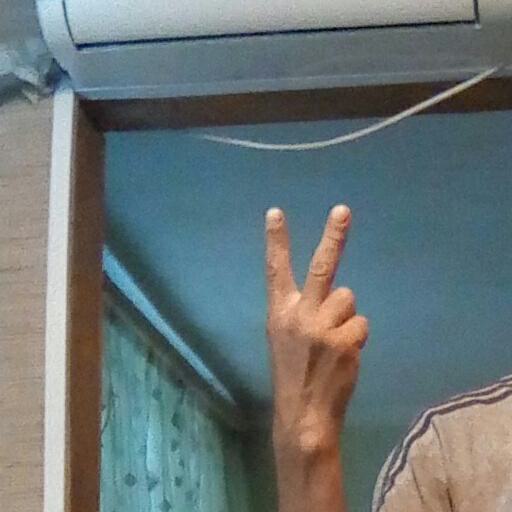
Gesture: peace_inverted